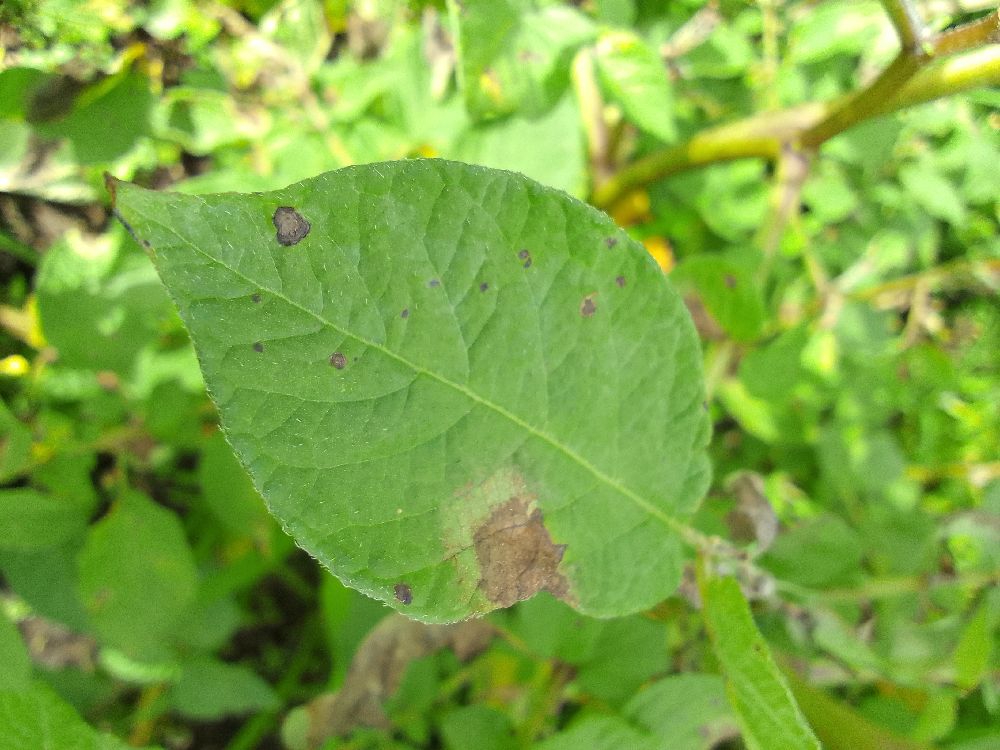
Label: Late blight